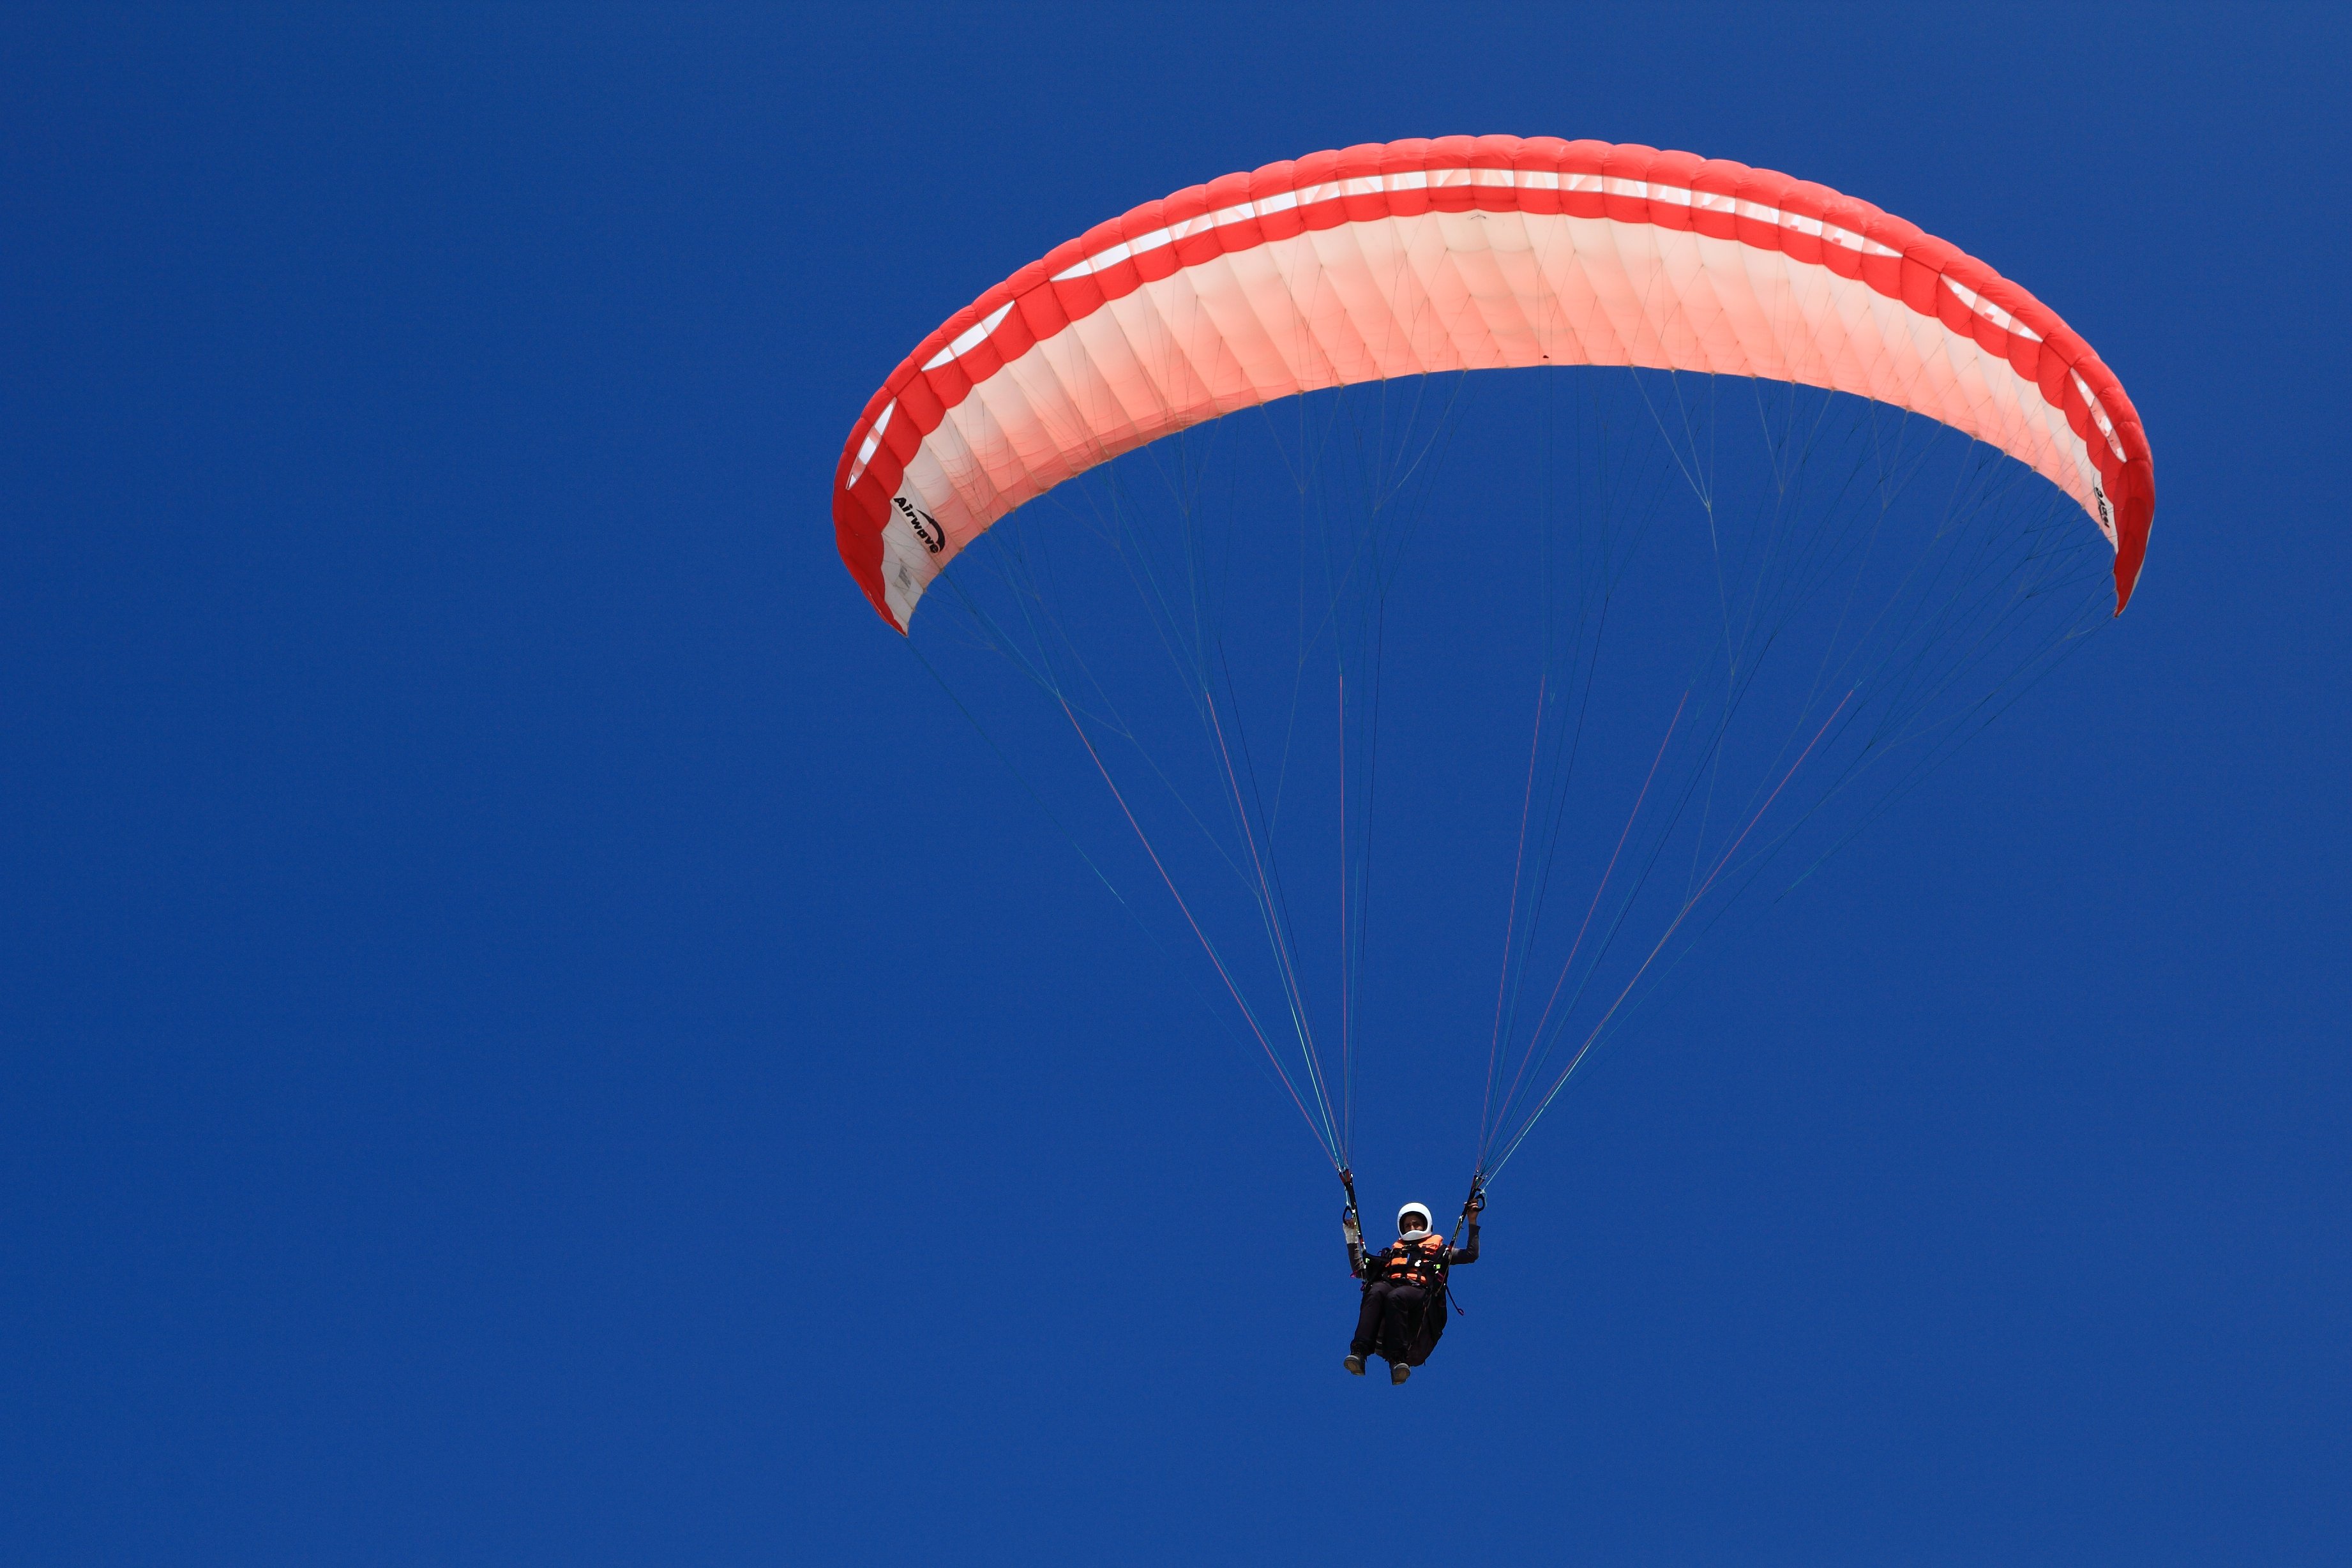
man, wing, people, sky, sport, flying, fly, red, flight, action, glide, blue, extreme sport, parachute, paragliding, jumper, activity, glider, sports, gliding, parachuting, air sports, atmosphere of earth, windsports